SS Katoomba

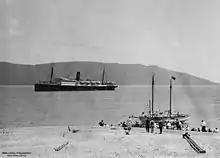
"Katoomba" anchored off Daydream Island in 1935

In the 1930s "Katoomba" undertook some Pacific cruises that proved very popular. In October 1935 she took more than 430 Methodists and Queen Sālote Tupou III of Tonga from Sydney to Fiji.